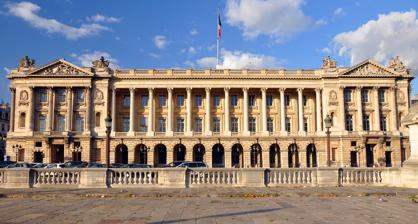
Building: Hôtel de la Marine
Country: France
Year built: 1774
Historic building in Paris Hôtel de la Marine Façade on the Place de la Concorde General information Architectural style Neoclassical Louis XV Location 8th arrondissement of Paris , France Construction started 1757 Completed 1774 Owner State Design and construction Architect(s) Ange-Jacques Gabriel Website www.hotel-de-la-marine.paris The Hôtel de la Marine ( French pronunciation: [otɛl d(ə) la maʁin] ), also known (formerly) as the Hôtel du Garde-Meuble ( [otɛl dy ɡaʁdəmœbl] ), is an historic building on the Place de la Concorde in Paris , just east of Rue Royale . It was designed by the architect Ange-Jacques Gabriel and built between 1757 and 1774 on the newly created square first called Place Louis XV. The identical building across the street, constructed at the same time, now houses the Hôtel de Crillon and the Automobile Club of France . The Hôtel de la Marine was originally the home of the royal Garde-Meuble, the office managing the furnishing of all royal properties. Following the French Revolution it became the Ministry of the Navy, which occupied it until 2015 (as part of the Ministry of Defence). The building was entirely renovated between 2015 and 2021, for it to now display the restored 18th century apartments of Marc-Antoine Thierry de Ville-d'Avray, the King's Intendant of the Garde-Meuble, as well the salons and chambers later used by the French Navy. A separate part displays the Al Thani Collection presenting international and inter-cultural works of art from the collection of Sheik Hamad bin Abdullah Al Thani . It is managed by the Centre des monuments nationaux (CMN). History The decision to create the current Place de la Concorde was originally taken in 1748, as the site for an equestrian statue of Louis XV. The statue celebrated the recovery of the King from a serious illness.  The site was on swampy land beside the river at the very edge of Paris, between the gates of the garden of the Tuileries Palace and the Champs Elysees . This construction took place well before the construction of the Rue de Rivoli , the rue Royale, or the bridge over the Seine at that location. The King owned most of the land, and donated it to the city for the new square. A competition was held for the design, which attracted nineteen different plans, but none of them were acceptable to the King. Instead, he assigned his royal architect, Ange-Jacques Gabriel , who had inherited the title of First Architect of the King from his father, Jacques V Gabriel, to make a fusion of the best ideas. Gabriel borrowed features of the proposals of Germain Boffrand , Pierre Contant d'Ivry and others. The most distinctive feature, the facade of columns facing the square, was largely inspired by the Louvre Colonnade designed by Claude Perrault in 1667–1674. The new plan was approved by the King in December 1755, and construction began in 1758. At that time, the plans for the use of the specific buildings had not been finalised. In 1768 the King decided that the northwest building should become the home of the Garde-Meuble of the Crown, the overseer of royal furnishings. The new building was one of two structures with identical neoclassical facades on the north side of the square.  To the west of the Rue Royale are four separate buildings behind a single facade, which originally were residences of the nobility. Number ten is now houses the Hotel Crillon , The Automobile Club of France occupies number six and number eight.  The other building, to the east of Rue Royale,was designated the royal Garde-Meuble, or depot for the royal furniture, art, and other possessions of the crown. The Hôtel du Garde-Meuble The Garde-Meuble of the Crown had been created by Henry IV of France in the 17th century, and its head was given more specific duties by Louis XIV under his chief minister Jean-Baptiste Colbert . The Intendant of the Garde-Mueuble was a high official who reported directly to the King. Under Colbert, he was assigned to oversee and maintain all the furniture and decorative items of royal residences, including tapestries, and to protect and maintain particularly fine pieces of furniture, labeled as "Furniture of the Crown". These pieces were considered National, not personal property; in 1772, the Garde-Meuble became the first museum of decorative arts in Paris. Its galleries were open to the public on the first Tuesday of each month between Easter and All Saints' Day. The Garde-Meuble contained a chapel, a library, workshops, stables and apartments, including those of the intendant of the Garde-Meuble – at first Pierre-Élisabeth de Fontanieu (1767–1784), then Marc-Antoine Thierry de Ville-d'Avray (1784–1792) whose apartment has been restored and is on display. Marie-Antoinette also had an apartment there which she used when visiting Paris from the Palace of Versailles . The Revolution – the Ministry of the Navy Ceremonial cannon taken from the Hôtel de la Marine fired the first shots in the taking of the Bastille, 14 July 1789 The execution of Louis XVI on the future Place de la Concorde on 21 January 1793, with the Hotel de la Marine at the right In 1789 the Hotel held a large collection of weapons, mostly ceremonial, including swords, medieval lances, and two ornate cannon which Louis XIV had received as gifts from the King of Siam.  On 13 July 1789, a large crowd angry at the King's decision to dismiss his finance minister Jacques Necker marched to the building, encouraged by the radical orator Camille Desmoulins . The intendant of the Garde-Meuble, Thierry de Ville-d'Array, happened to be absent that day. The acting intendant, frightened by the angry mob, invited the crowd inside the building to take away the weapons and two cannon, but urged them spare the more valuable art, tapestries and furniture. The next morning, 14 July 1789, the two cannon from the Hotel de la Marine fired the first shots at the Bastille , launching the French Revolution . As the Revolution grew, the King was forced to move with his family from Versailles to Paris in October 1789, to the Tuileries Palace . Some of his valuable possessions were moved to the Conciergerie. It soon took on other duties. The Secretary of State of the Navy, César Henri de la Luzerne , moved his offices to the Garde-Meuble, and from 1789 onwards it housed the naval ministry . Under Admiral Decrès , the Navy gradually expanded its offices until by 1798  it occupied the entire building. In 1792 a remarkable crime took place. A set of diamonds used in the coronation crowns of Louis XV and XVI, including the famous Regent Diamond , had been moved for safe storage to the building.  On the night of 16–17 September 1792, the diamonds disappeared. The thieves, Cambon and Douligny, were later caught and guillotined in front of the building (the first executions by the guillotine on the Place de la Concorde). In 1793, during the Reign of Terror , the portion of the modern Place de la Concorde in front of the neighbouring building, the Palais de Gabriel (now the Hotel Crillon , was the place of execution of Louis XVI and Marie Antoinette, and, in 1794, of the revolutionary leaders Danton and Robespierre . Throughout the 19th century the building was modified for the various needs of the Navy. New wings were constructed behind the original building, and a neighbouring building at 5 rue Saint-Florentin was purchased in 1855 and added to the Hôtel. The interiors were also transformed; the salons facing the Place de la Concorde remained in place, but the large hall for the display of large royal furniture pieces was replaced in 1843 by two new salons honouring great moments in French naval history.  Much or the original decoration of the rooms was removed, or covered by new works. The interior decor by Jacques Gondouin , inspired by Piranesi , was an important step forward in 18th-century taste, but it was profoundly distorted by changes under the Second French Empire , although the grands salons d'apparat and the Galerie Dorée still maintain some of the original elements. The building was the scene of several historic events, from a ball honouring the coronation of Napoleon I in 1804, the celebration of the dedication of the Obelisque on the Place de la Concorde by King Louis Philippe in 1836, and the drafting of the decree of the French President abolishing slavery in April 1848. After the fall of France in June 1940, the Kriegsmarine , the naval forces of Nazi Germany set up their headquarters here. They remained in place up until the Kriegsmarine had to evacuate its presence due to the approach of American and Free French forces in August 1944. In 1989 President François Mitterrand invited foreign leaders to the loggia of the hotel to view the parade celebrating the 200th anniversary of the French Revolution. National monument In 2015, the French government decided to consolidate all of the French military headquarters at a single site, the Hexagon at Ballard in the 15th arrondissement. The navy definitively left the building in 2015. Before its departure, the government considered leasing 12,700 square meters of the building to other tenants, but, after a study of the problem by a commission led by former President Giscard d'Estaing , it was decided to keep the entire building as a public monument under the direction of the Center of National Monuments. Place Louis XV (now Place de la Concorde ) in about 1791, with the Hôtel de la Marine on the right The Hôtel de la Marine in 1872 Exterior Facade of the Hôtel de la Marine facing the Place de la Concorde , viewed from the Tuileries Garden Loggia of the Hôtel de la Marine The ceiling of the loggia, with sculpted medallions The facade of the Hôtel de la Marine was begun in 1755, following the plan of Ange-Jacques Gabriel . As director of the Royal Academy of Architecture, Gabriel provided the ideas and plan, while the details and construction were directed by his deptuty, Jacques-Germain Soufflot , fifteen years younger. The front facing the square was inspired by the grand classical style of Louis XIV, particularly by the east front of the Louvre Palace , begun in 1667 by Louis Le Vau , architect of Louis XIV, Charles Le Brun , and Charles Perrault . The front is decorated with sculpted medallions and guerlands, another feature borrowed from the Louvre.  The long front is balanced at either by two sections with triangular frontons and Corinthian columns. The distinctive feature of the façade, different from the Louvre, is the loggia , or passageway. The central front, slightly recessed, has a narrow walkway lined with twelve Corinthian columns. The setback of the loggia and the columns create patterns of light and shadow, an essential element of the design. The ceiling of the loggia is decorated with sculpted octagonal medallions, representing the benefits the King was said to bring to the nation; there are allegorical symbols of music, the arts, industry, agriculture, defense and commerce. They originally also displayed the King's monogram, but the monograms were smashed during the Revolution. Courtyard of the Intendant Skylight of the Courtyard of the Intendant One of the most original elements of the renovation of the building is the new glass skylight over the Courtyard of the Intendant, the entrance point for visitors. It which was created by the architect Hugh Dutton, and is supported by a framework of steel weighing thirty-five tons. Its V-shaped ribs, of polished stainless steel, act as mirrors, which capture and redirect the light in the optimal direction. Though the entire opening is covered with ribs, they cast a minimum of shadows, due to their mirrored covering, and give the very heavy roof an appearance of lightness. The effect is enhanced by the use of glass made with purified iron oxide, which does not change color in the light. The diffusion of light is similar to that created by the facets of the pieces of crystal in the chandeliers of the 18th century. Apartments of the Intendant Office of the Intendant Ville d'Avray Angle salon, or Game room of the Intendant Ville d'Avray Dining room of the Intendant Ville d'Avray A large portion of the east side of the building on the first floor is occupied by the office and apartments of the Intendant of the Garde-Meuble, as it was decorated beginning in 1786 by the Intendant of the time, Marc Antoine Thierry de Ville d'Avray. It contains a reception room, the ceremonial office of the intendant, the bedrooms and bath of the Intendant and his wife, a dining room, a room for entertaining company, The restoration work removed eighteen layers of paint from two centuries before coming to the original decor. After a simple anteroom, the first room of the apartments is the ceremonial office of the Intendant, lavishly furnished and decorated with paintings and a floor of multicoloured marquetry.  His real working office, much simpler, is next to it. Near his bedroom he also had a small study equipped with devices for working with gemstones and making jewellery, a hobby of the Ville-d'Avray. The unfortunate Ville d'Avray de Bed chamber of the Intendant Ville-d'Avray bed chamber of Madame de Ville-d'Avray A gown of Madame de Ville-d'Avray While the Intendant Thierry De Ville d'Avray was very religious, as reflected in the sober architecture of his bed chamber, his predecessor, Pierre-Élisabeth de Fontanieu, serving between 1770 and 74, had very different taste. He was a libertine, and entertained a wide variety of women in his residence.  His taste is illustrated by the decoration of his own bed chamber, and in the Cabinet of Mirrors, with its images of Cherubs painted on the mirrors. De Ville d'Avray had some of the Cherubs repainted to give them a more uplifting tone. During the restoration of the building that began in 2015, the original office of the Intendant Fontanieu was discovered hidden behind the walls of the more recent naval offices. It still has its original two fireplaces and two notable pieces of its original furniture, a table and a drop-front secretary made by the celebrated furniture craftsman Jean-Henri Riesener (1771), which had previously been on loan to the Louvre Museum and the Palace of Versailles and were returned to their original home in the office. One other curiosity remains from the office of Intendant Fontanieu; his Cabinet of Physics, where he practiced his hobby of geology. He created false precious stones, using crystal artificially colored, and employed the piece of equipment displayed in the room to trace lines, curves and designs on the jewellery pieces that he made. The apartments also include the bath of the Intendant Fontanieu, in the classical Louis XVI style, with floral motifs on the furniture made popular by Marie-Antoinette.  The bathtub had running hot water, supplied by a large overhead tank hidden above ceiling overhead. Cabinet of mirrors in the apartments of the Intendant Pierre-Élisabeth de Fontanieu (1770-1774) Detail of the Cabinet of Mirrors The Cabinet Doré, Office of the Intendant de Fontanieu (1770-1774) The Cabinet of Physics of Intendant Fontanieu The bath of the Intendant Fontanieu, in the classical Louis XVI style Salons of the Navy (1793–2015) The gilded hallway connecting the naval salons Salon of the Admirals Wall decoration honouring Admiral Pierre André de Suffren in Salon of Admirals Fireplace in the Salon of the Admirals In 1793, During the Revolution, the royal Garde-Meuble was abolished and the French navy took complete occupancy of the building. Beginning in 1843 and particularly during the July Monarchy . some of the rooms that had been used to display the royal furniture were turned into offices, while the rooms along the front of the building, facing the Place de la Concorde, were transformed into salons for naval functions.. The two principal rooms were the Salon d'Honneur and the Salon des Amiraux, or Salon of the Admirals. The walls, ceilings, and doorways were lavishly gilded and decorated with sculpture and mirrors and carvings with nautical themes, including prows of ships, anchors, fish, and sirens.  During the reign of King Louis-Phillipe a series of large medallions were added, depicting illustrious figures in French naval history, including Pierre André de Suffren , Jean Bart and Louis-Antoine de Bougainville . These rooms were also sometimes used in the 19th century for non-naval events. Napoleon Bonaparte held a ball there in 1804 to celebrate his coronation as Emperor, and in 1836 Louis-Philippe celebrated the dedication of the Luxor column in the Place de la Concorde . The Salon of Diplomats was used for more intimate diplomatic meetings until 2015.  During the Revolution, in 1792, it was the site of the theft of the royal crown diamonds deposited there (later recovered).  It also was equipped with a hidden listening post behind one wall, so that private discussions could be discreetly overheard. The Salon of Diplomats Art, Decoration, Restoration The original function of the building was a depot of decorative objects, and the Hôtel reflects that heritage, and retains to a very rich collection of paintings, sculptures, tapestries, chandeliers, furniture and other decorative art, mostly from the 18th and 19th century. By good fortune, the rooms of the building suffered less looting and destruction during the Revolution than many other Paris landmarks. The curators were able to find many of the original pieces of furniture and decoration at other locations, including the Palace of Versailles and the Elysees Palace . Railing of the Stairway of Honor to first floor, with nautical theme Carrera marble and gilded Water fountain in entry of apartment of the Intendant (18th c.) Tapestry in the salon of guests of Intendant Detail of ceiling decoration, Gilded Gallery The restoration of the building in the end cost a total of 135 million Euros. Ten million came from French government, 6.7 million from private donors, and 20 million from advertising receipts. The rest was borrowed by the Center of National Monuments, which hopes to recover the cost through future receipts. The project will also receive funding from the rental of offices on the third and fourth floors. These rooms, formerly apartments and storerooms in the old building, were restored to their original appearance, but have no ornate decoration or great historic value. Gilded music box and automaton with Numidian figure, Salon for guests of the Intendant (18th c.) Clock by the maker of chronometers for the French Navy (18th c.) 18th-century drop-down desk in the Cabinet Doré by Jean-Henri Riesener (1771) Detail of the Riesener drop-down desk, with bronze ornaments (1771) The Al Thani Collection See also: Al Thani Collection Entrance to the Al Thani Collection at the Hôtel de la Marine 13th century Bust of Emperor Hadrian, armor with pearls from 16th c., Al Thani Collection a gold and turquoise plate from the Yarlung Dynasty of Tibet (600-800 AD) in the Al Thani collection Works in the Al Thani Collection Since the end of 2021 the Hôtel de la Marine has been the venue for the Al Thani Collection , a group of art objects from around the world brought together by Hamad bin Khalifa Al Thani of the royal family of Qatar . Under an agreement with the French Ministry of Culture, the gallery will show a rotation of items from the enormous collection of the Al Thani Family for a period of twenty years. The exhibit contains one hundred-twenty works at one time, out of a total in the collection of more than five thousand works. It presents precious objects from ancient civilisations in Europe, Asia, Africa, the Americas and the Middle East, related by use or theme. One notable object is a marble bust of the Roman Emperor Hadrian , made for Frederick II, Holy Roman Emperor in about 1240, and then moved centuries later to Venice, where it was set upon shoulders in armor made of gilded enamel, precious stones and pearls. Bibliography (in French) Hillairet, Jacques (1978). Connaissance du Vieux Paris . Paris: Editions Princesse. ISBN 2-85961-019-7 . Pommereau, Claude, "Hôtel de la Marine" (June 2021), Beaux Arts Éditions, Paris ( ISBN 979-10-204-0646-0 ) "Connaissance des arts" special edition, "L'Hôtel de la Marine", (in French), published September, 2021 External links Hotel de la Marine Official website Al Thani Collection Official website References ^ a b c d "Hôtel de la Marine" . Centre des monuments nationaux . ^ "Connaissance des Arts,""L'Hôtel de la Marine" (2021), p. 6-16 ^ Hillairet, Jacques, "Connaissance du Vieux Paris" (1956), p. 169 ^ "Connaissance des arts" special edition, "L'Hôtel de la Marine", October 2021, p. 8 ^ a b Hillairet, Jacques, "Connaissance du Vieux Paris" (1956), p. 172 ^ a b "Connaissance des Arts" magazine special edition,""L'Hôtel de la Marine" (October 2021), pp. 6-16 ^ Hillairet, Jacques, "Connaissance du Vieux Paris" (1956), p. 272 ^ "Hôtel de la Marine", BeauxArts Ėditions, June 2021, p. 34 ^ Hillairet, Jacques, "Connaissance du Vieux Paris" (1856), p. 272 ^ a b "Connaissance des Arts" magazine special edition,""L'Hôtel de la Marine" (October 2021), p.13 ^ a b c "Connaissance des Arts" magazine special edition, "L'Hôtel de la Marine" (October 2021), p. 15 ^ "Hôtel de la Marine, Éditions BeauxArts, (June 2021), p. 15 ^ a b "Hôtel de la Marine", Éditions BeauxArts, (June 2021), p. 12-15 ^ "L'Hôtel de la Marine", "Connaissance des Arts" special edition, pp.20-21 ^ a b Beaux Arts Special Editions, "Hotel de la Marine" (June 2021), p.56-58 ^ a b Beaux Arts Special Editions, "Hotel de la Marine" (June 2021), p.67 ^ a b Beaux Arts Special Editions, "Hotel de la Marine" (June 2021), p.61 ^ "Connaissance des arts" special edition, "L'Hôtel de la Marine", September, 2021, pg. 40 ^ "Beaux Arts Editions", "L'Hôtel de la Marine" (2021), p.72 ^ a b "Conaissance des Arts", "L'Hôtel de la Marine", pp. 54-55 ^ "Le Monde", 18 November 2021 ^ "Connaissance des Arts" magazine special edition,""L'Hôtel de la Marine" (October 2021), p. 64 Wikimedia Commons has media related to Hôtel de la Marine (Paris) . v t e 8th arrondissement of Paris Neighbourhoods Quartier des Champs-Élysées Quartier du Faubourg-du-Roule Quartier de la Madeleine Quartier de l'Europe Primary and secondary schools Lycée Chaptal Lycée Racine Cours Hattemer Lycée Fénelon Sainte-Marie Colleges and universities Intégrale : Institut d'enseignement supérieur privé Landmarks Arc de Triomphe (partial) Armenian Cathedral of St. John the Baptist Avenue Hoche Champs-Élysées Petit Palais Grand Palais Élysée Palace Four Seasons Hotel George V Hôtel de Crillon Hôtel de Marigny Hôtel de la Marine La Madeleine Musée Bouilhet-Christofle (closed) Musée Cernuschi Musée Jacquemart-André Musée Nissim de Camondo Alexander Nevsky Cathedral Palais de la Découverte Parc Monceau Pinacothèque de Paris (closed) Place Charles de Gaulle Place de la Concorde Luxor Obelisk Pont Alexandre III Pont de l'Alma Pont de la Concorde Pont des Invalides Saint-Augustin The Scots Kirk Théâtre des Champs-Élysées Théâtre du Rond-Point Paris Métro stations Alma–Marceau Champs-Élysées–Clemenceau Charles de Gaulle–Étoile Concorde Courcelles Europe George V Liège Madeleine Miromesnil Monceau Place de Clichy Rome Saint-Augustin Saint-Lazare Saint-Philippe du Roule Ternes Villiers SNCF station Gare Saint-Lazare 48°52′00.40″N 02°19′23.10″E / 48.8667778°N 2.3230833°E / 48.8667778; 2.3230833